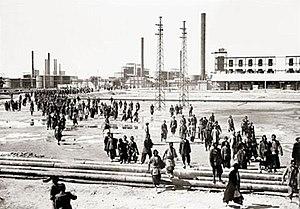
Mohammad Mossadegh, né le 16 juin 1882 à Téhéran et mort le 5 mars 1967 à Ahmadabad, est un homme d'État iranien. Il est le cofondateur du Front national iranien et Premier ministre par deux fois, de 1951 à 1952, puis de 1952 à 1953, date du renversement de son gouvernement par un coup d'État.